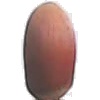
Label: Hazelnut 1